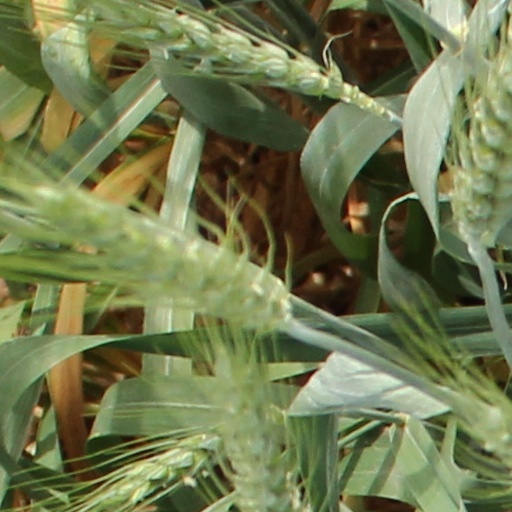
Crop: wheat